Show! Music Core

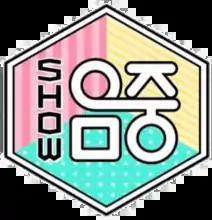
Logo used since June 1, 2019

Show! Music Core, or simply Music Core is a South Korean music television program broadcast by MBC. It airs live every Saturday at 15:30 (KST). The show features some of the latest and most popular artists who perform live on stage. It is broadcast from MBC Dream Center in Goyang, Gyeonggi Province.